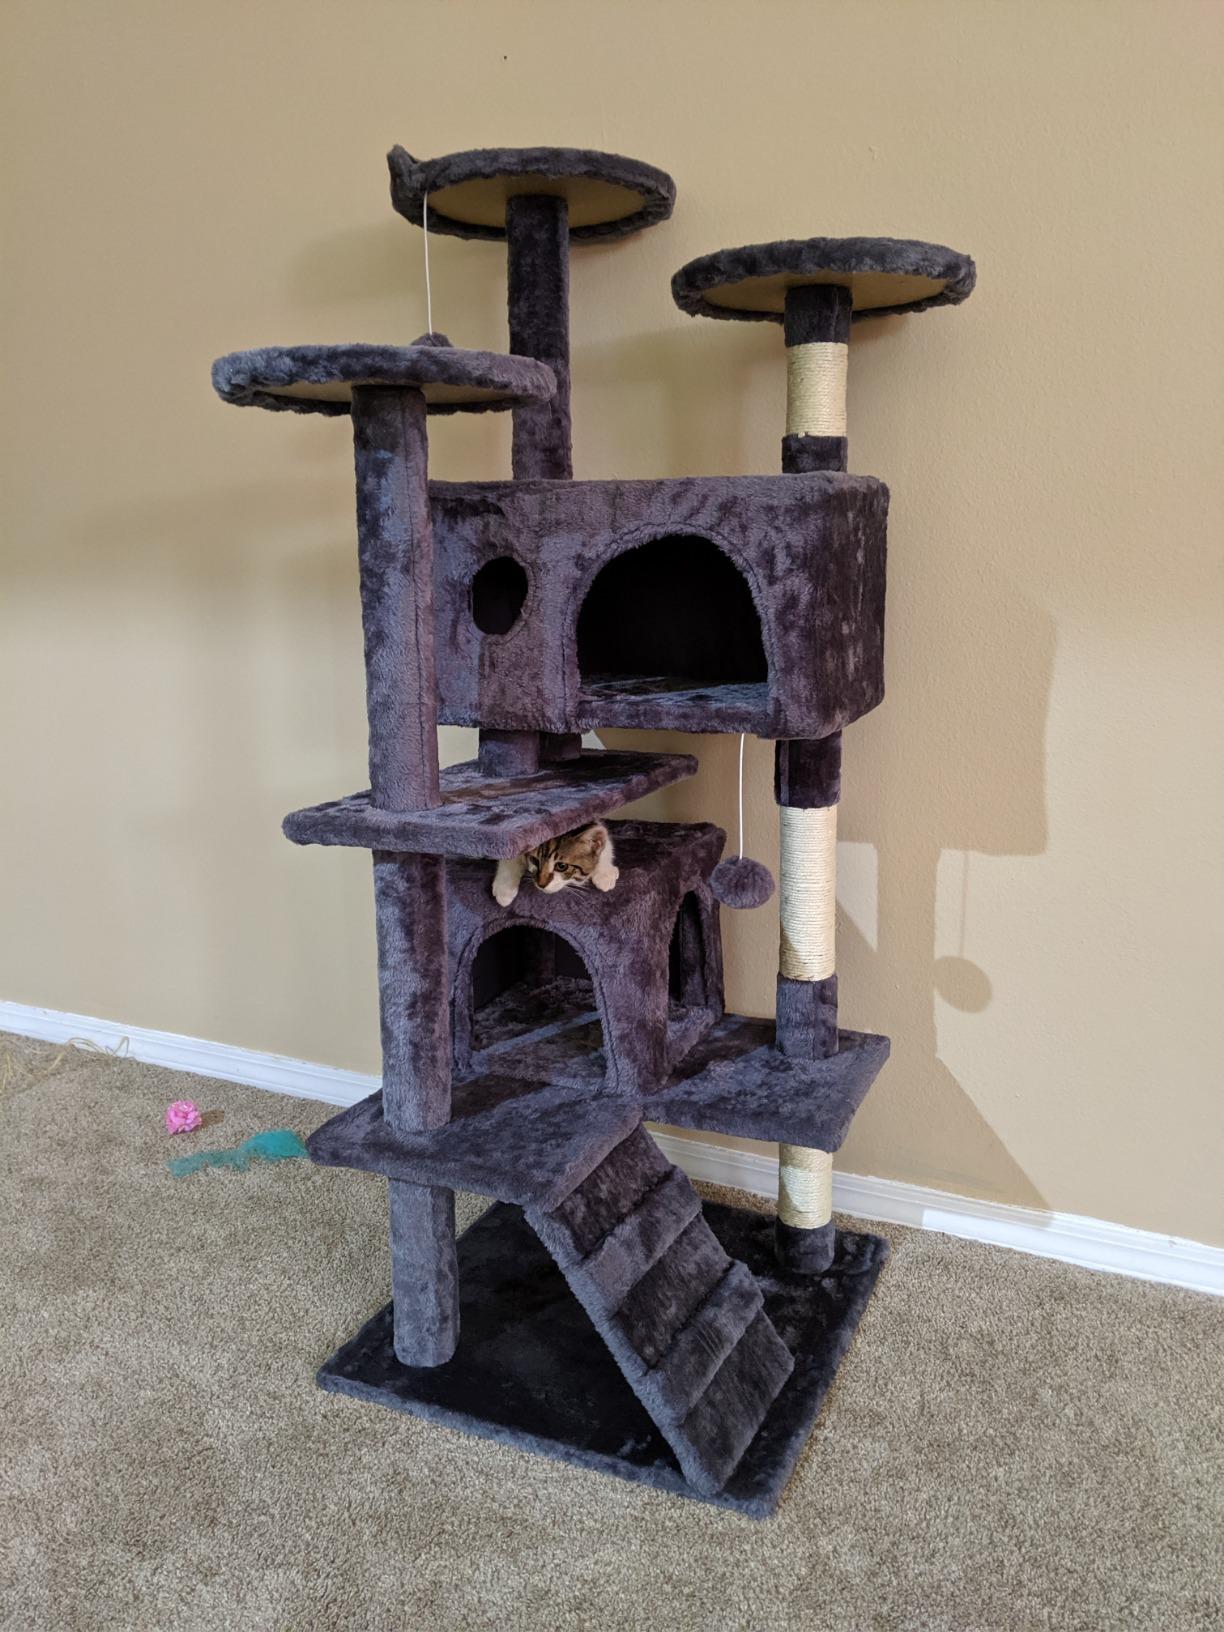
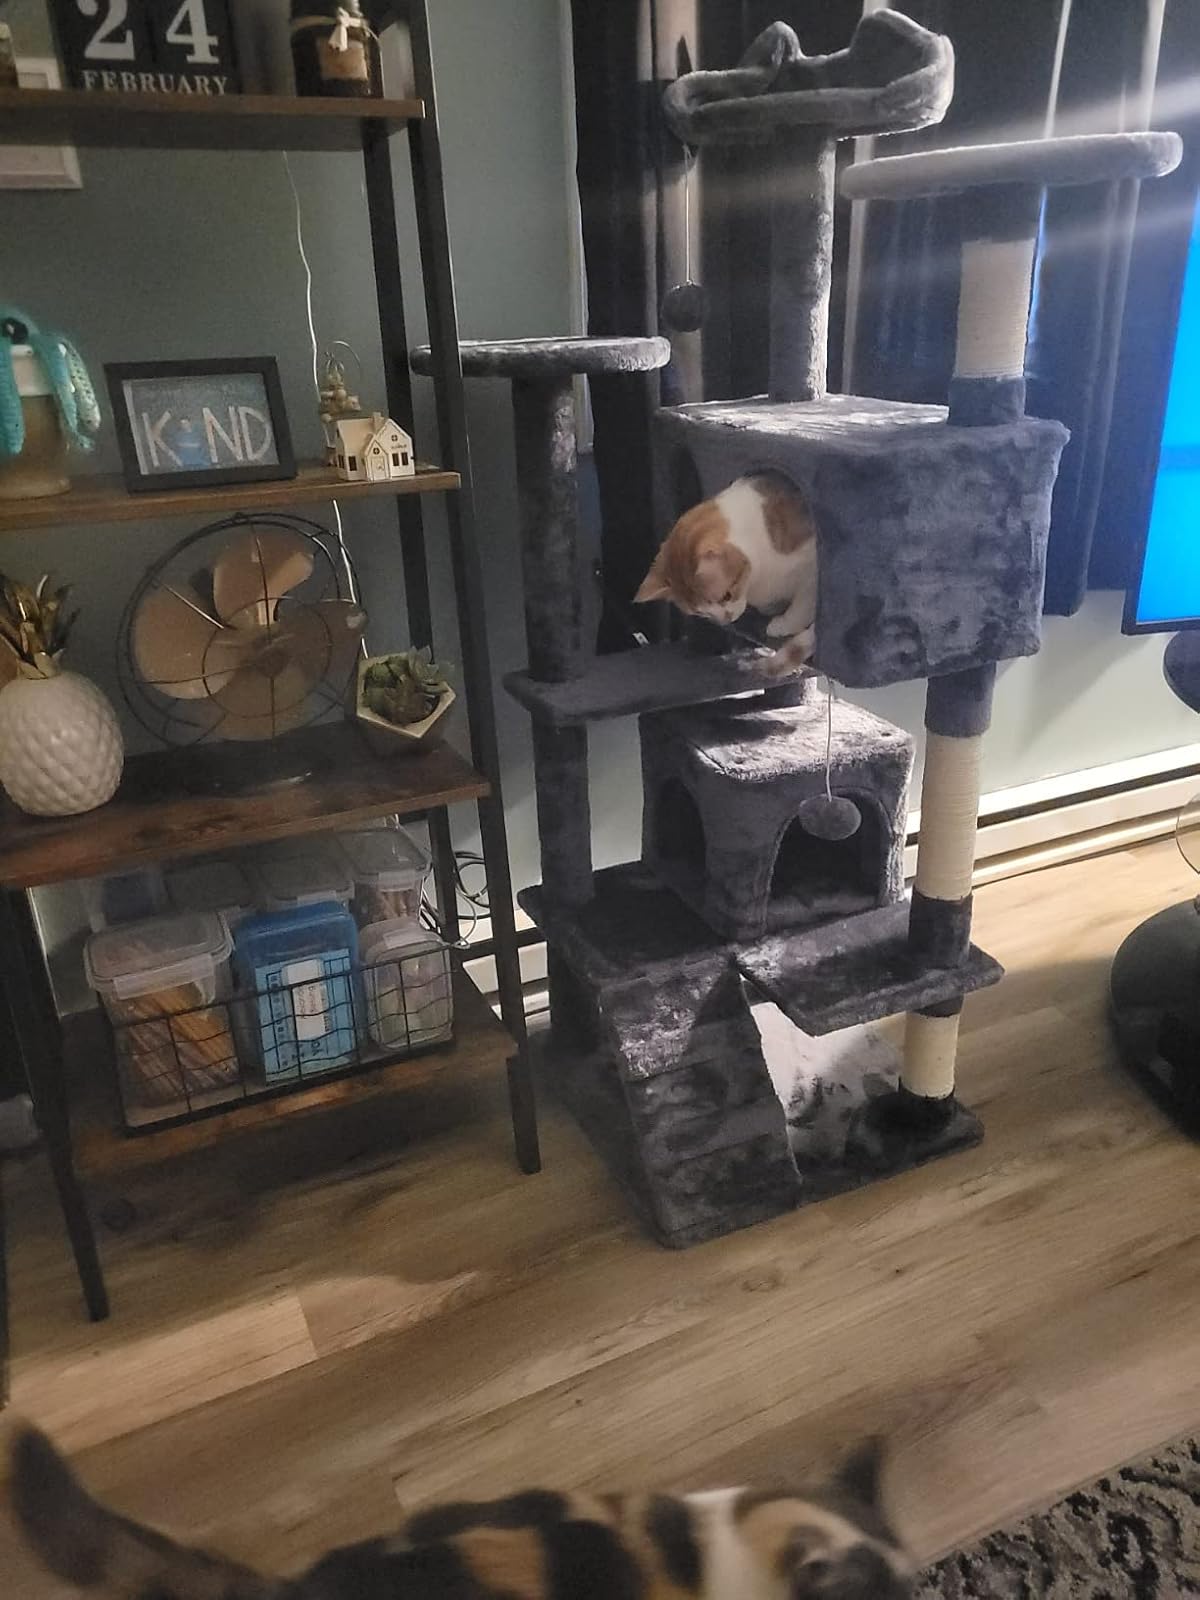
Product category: items_cat tree
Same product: yes